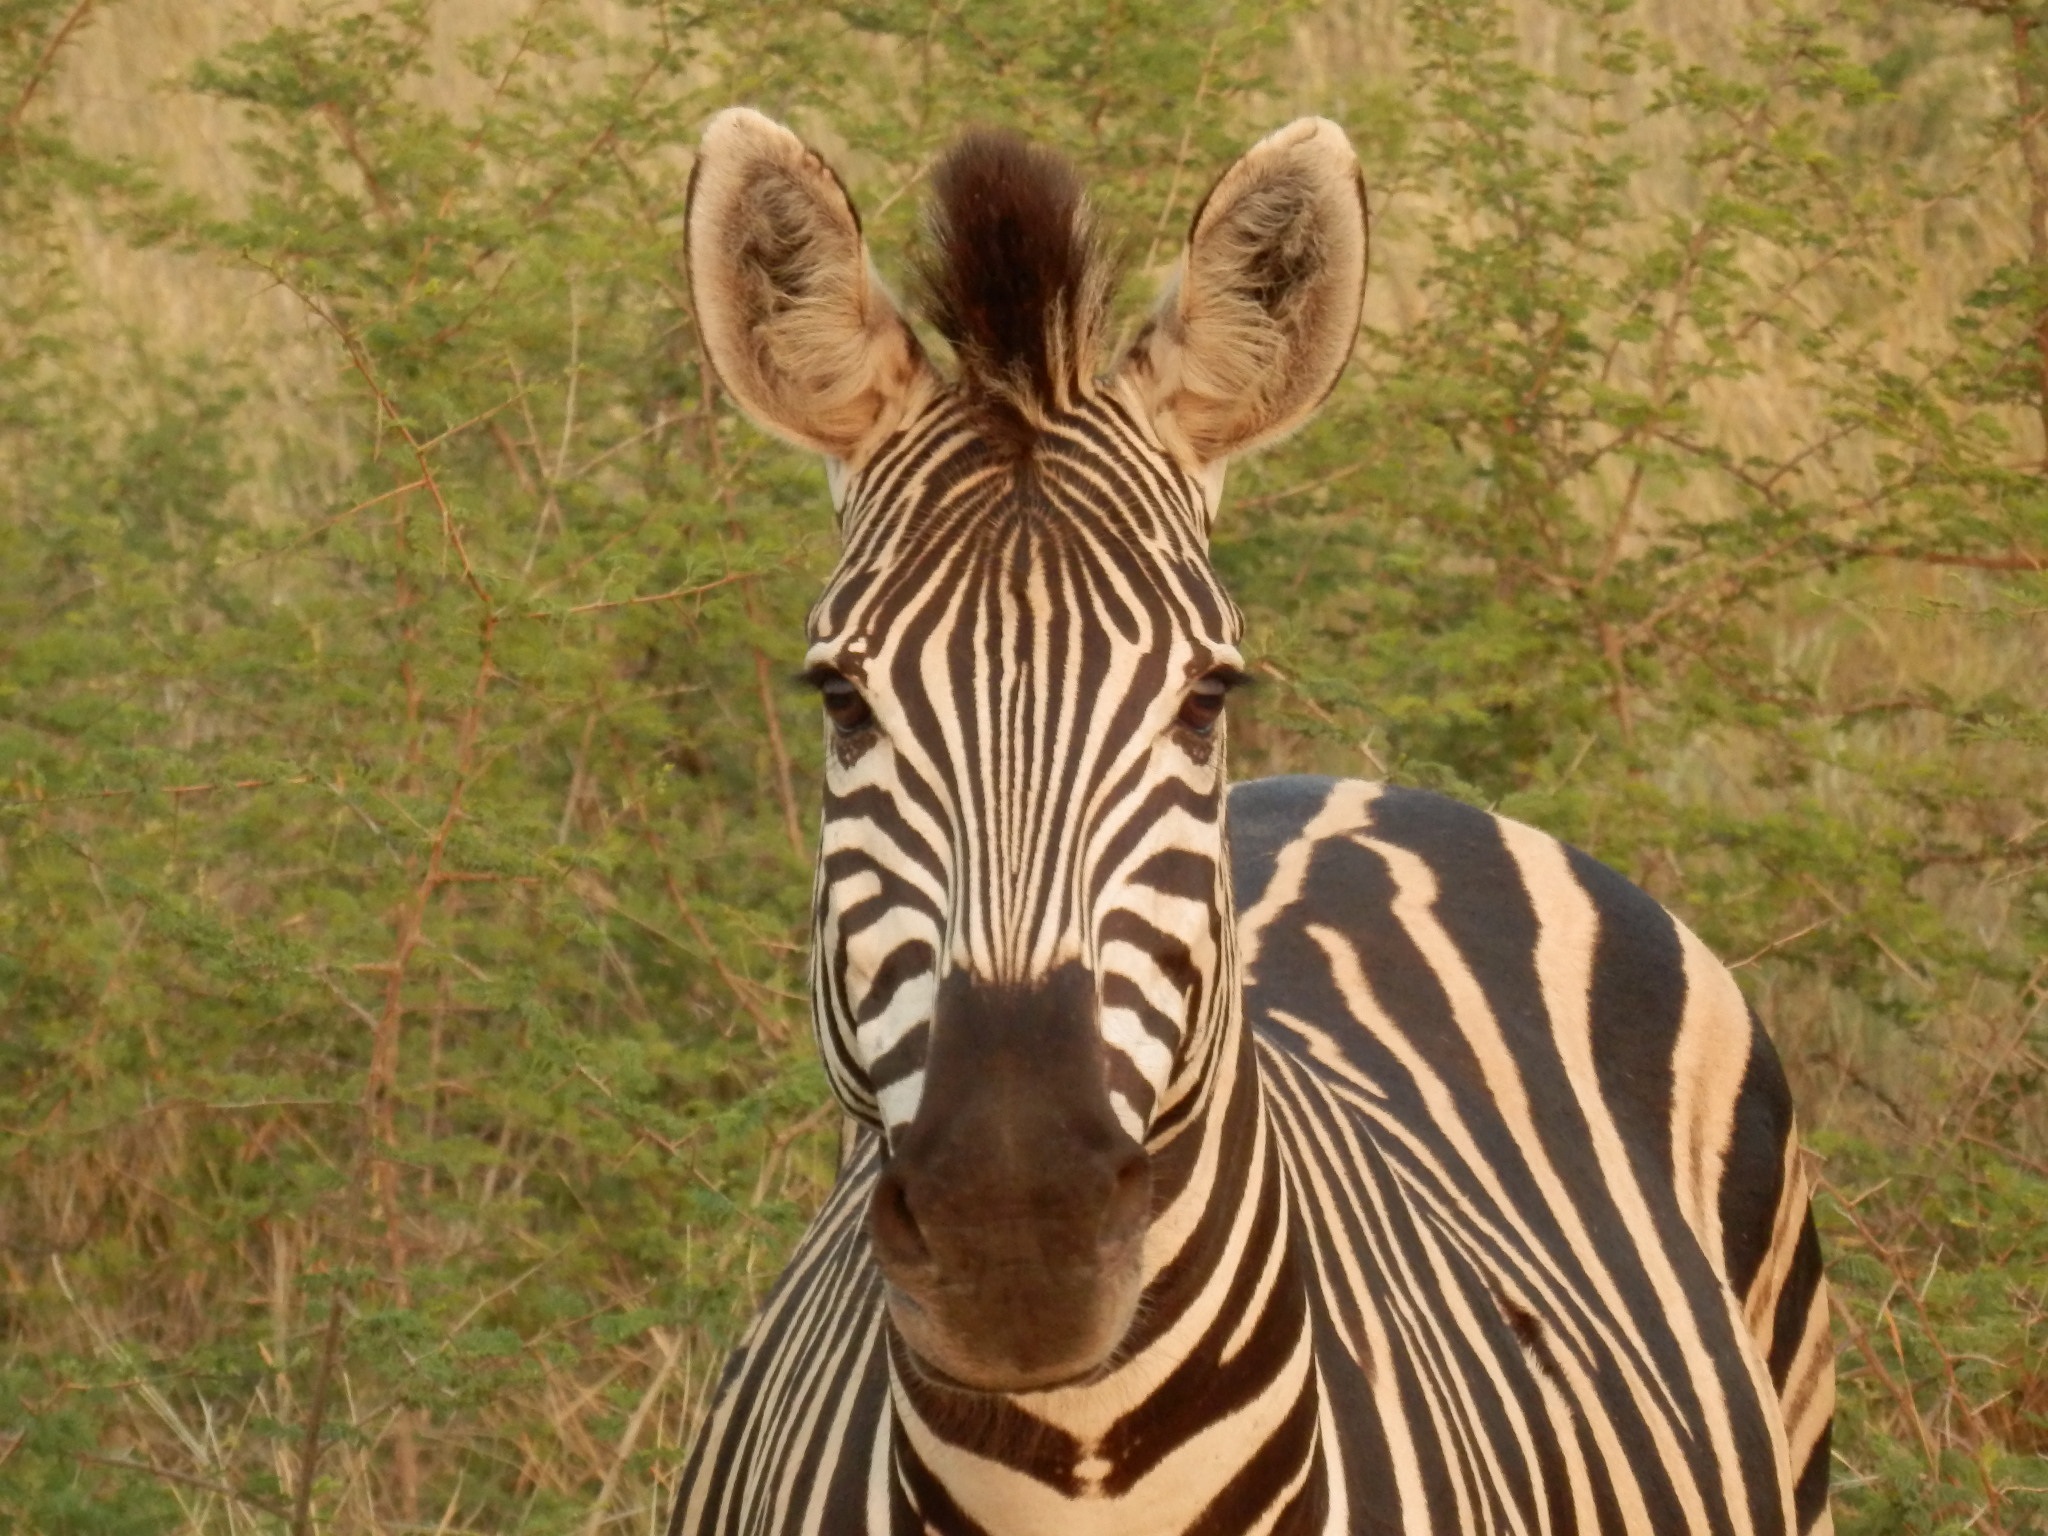
animal, wildlife, wild, africa, mammal, fauna, savanna, zebra, african, safari, wild animals, horse like mammal